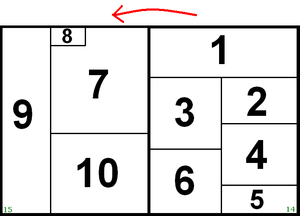
Les types d'écritures du japonais sont composés de systèmes graphiques :